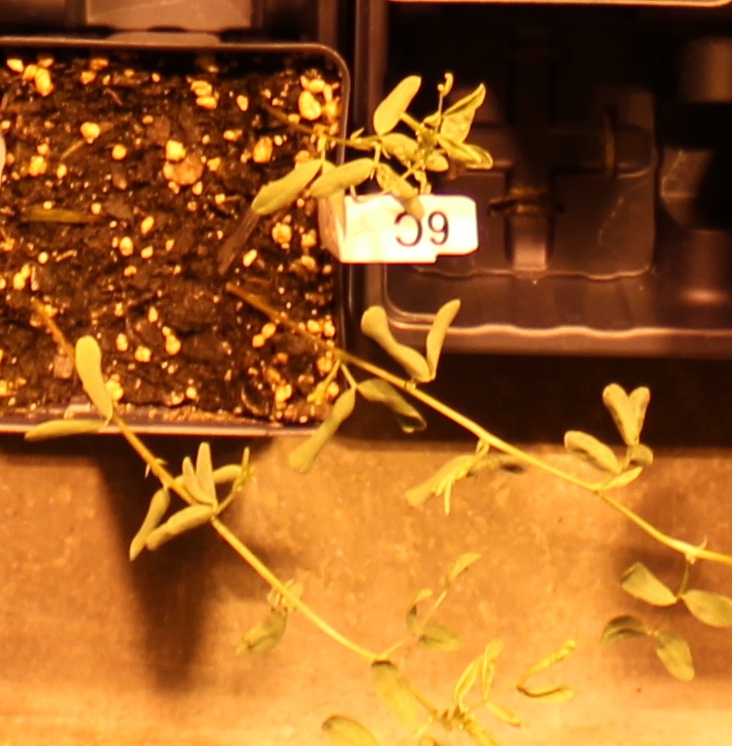
Label: Lentil